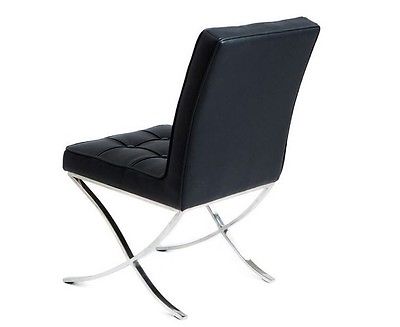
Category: chair